Aleksandar Tsvetkov

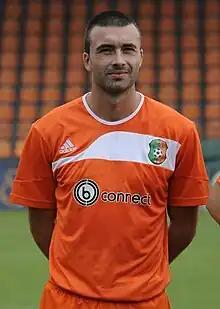
Tsvetkov in 2012

Aleksandar Aleksandrov Tsvetkov (born 31 August 1990) is a Bulgarian professional footballer who plays as a midfielder for Fratria.